Villapalacios

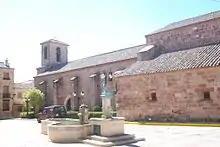
The Parish Church of San Sebastián in Villapalacios

Villapalacios is a municipality in Albacete, Castile-La Mancha, Spain. It has a population of 553 as of 2023. The hamlet houses the gothic style church of San Sebastián.